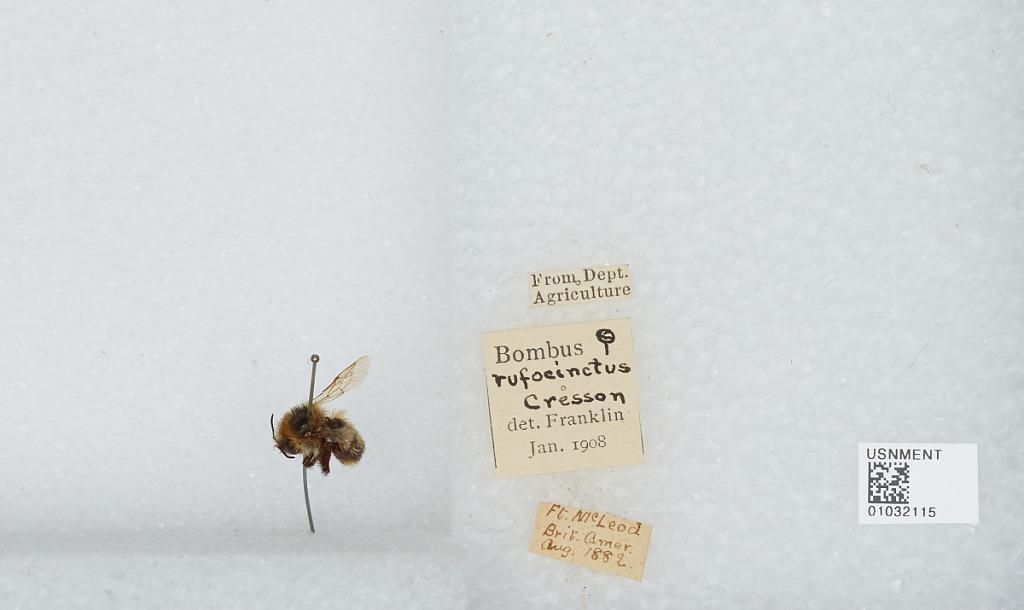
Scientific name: Bombus (Cullumanobombus) rufocinctus Cresson
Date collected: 1882-8-
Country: Canada
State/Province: Alberta
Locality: Fort McLeod
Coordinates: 49.7231, -113.397
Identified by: Franklin